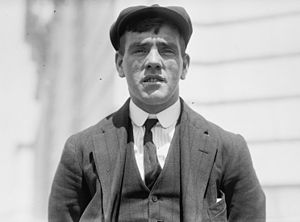
RMS Titanic / Rejsen / Overlevende og omkomne
Udkigsmand Frederick Fleet i 1912.
RMS Titanic var rederiet White Star Lines stolthed og det andet skib i Olympic-klassen. Det var tidens største dampdrevne skib. Titanic forliste natten mellem 14. og 15. april 1912. Forliset gik over i historien som en af de største skibskatastrofer i fredstid.